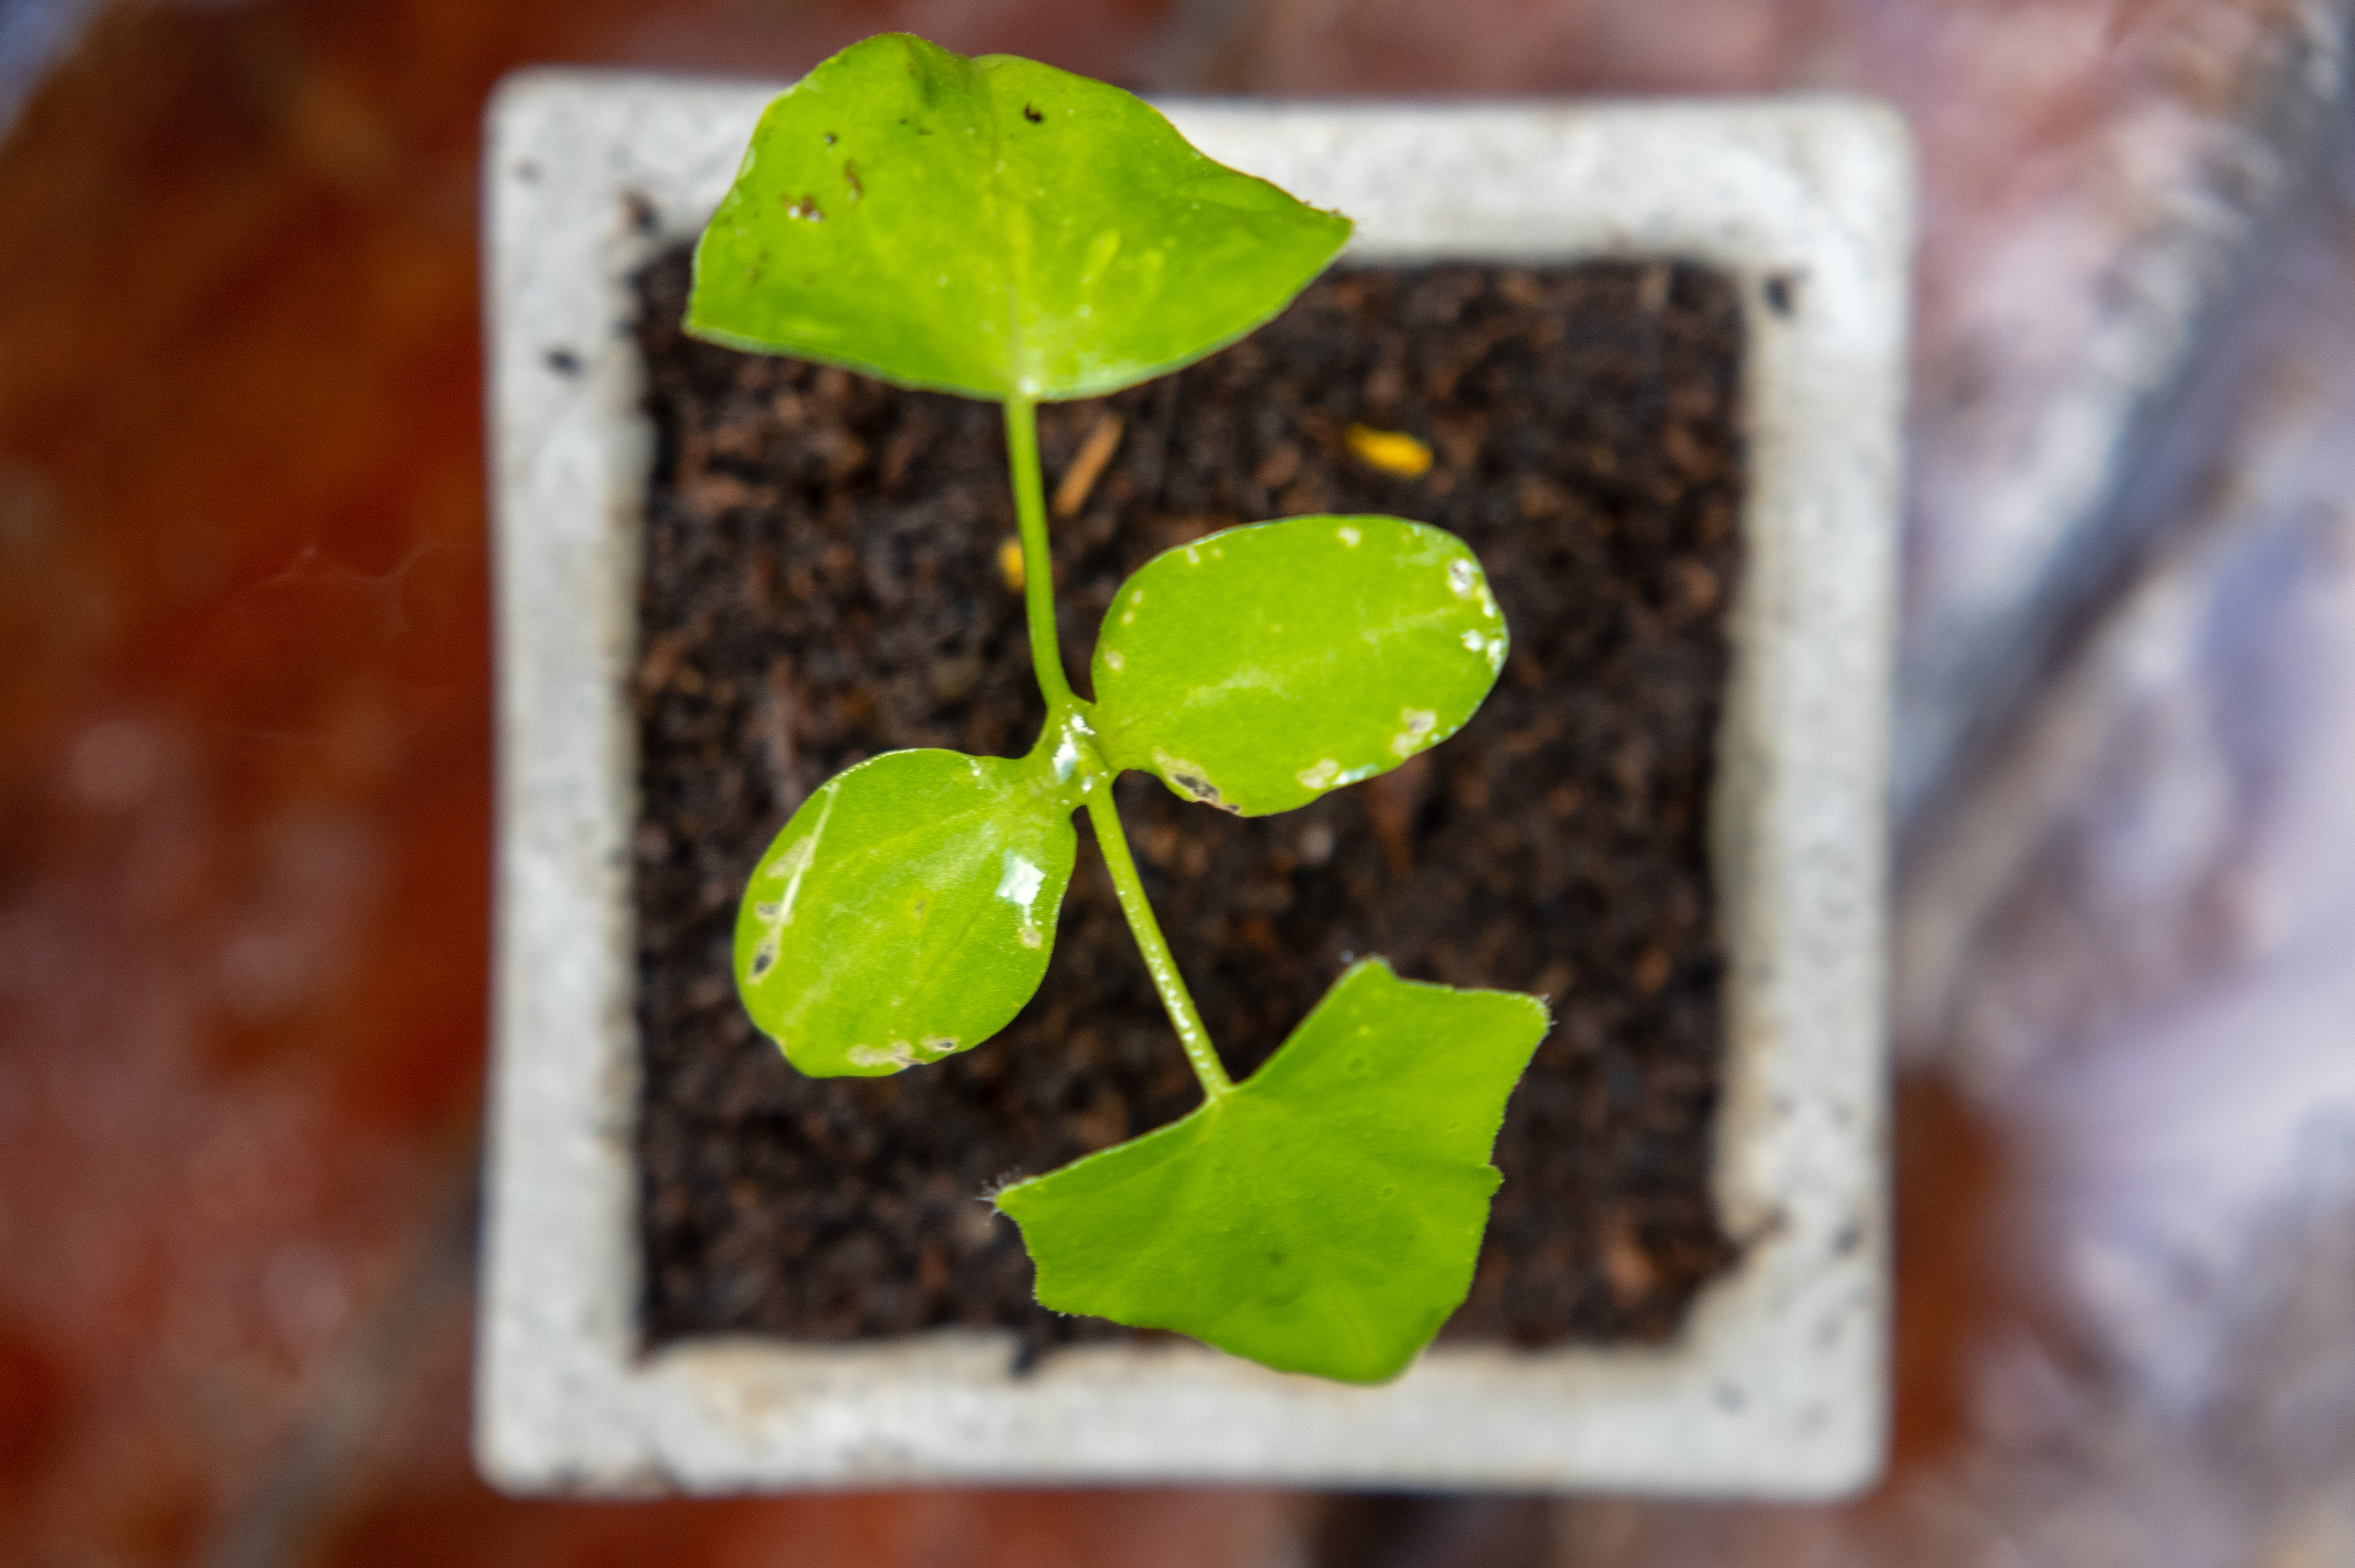
agriculture, flower, background, beautiful, branch, bright, closeup, coccinia, color, flora, food, fresh, garden, gourd, grandis, green, ground, grow, growing, growth, healthy, isolated, ivy, leaf, leaves, medicinal, natural, nature, organic, plant, plants, soil, spring, summer, thai food, tree, tropical, vegetable, white, annual plant, herb, plant stem, dicotyledon